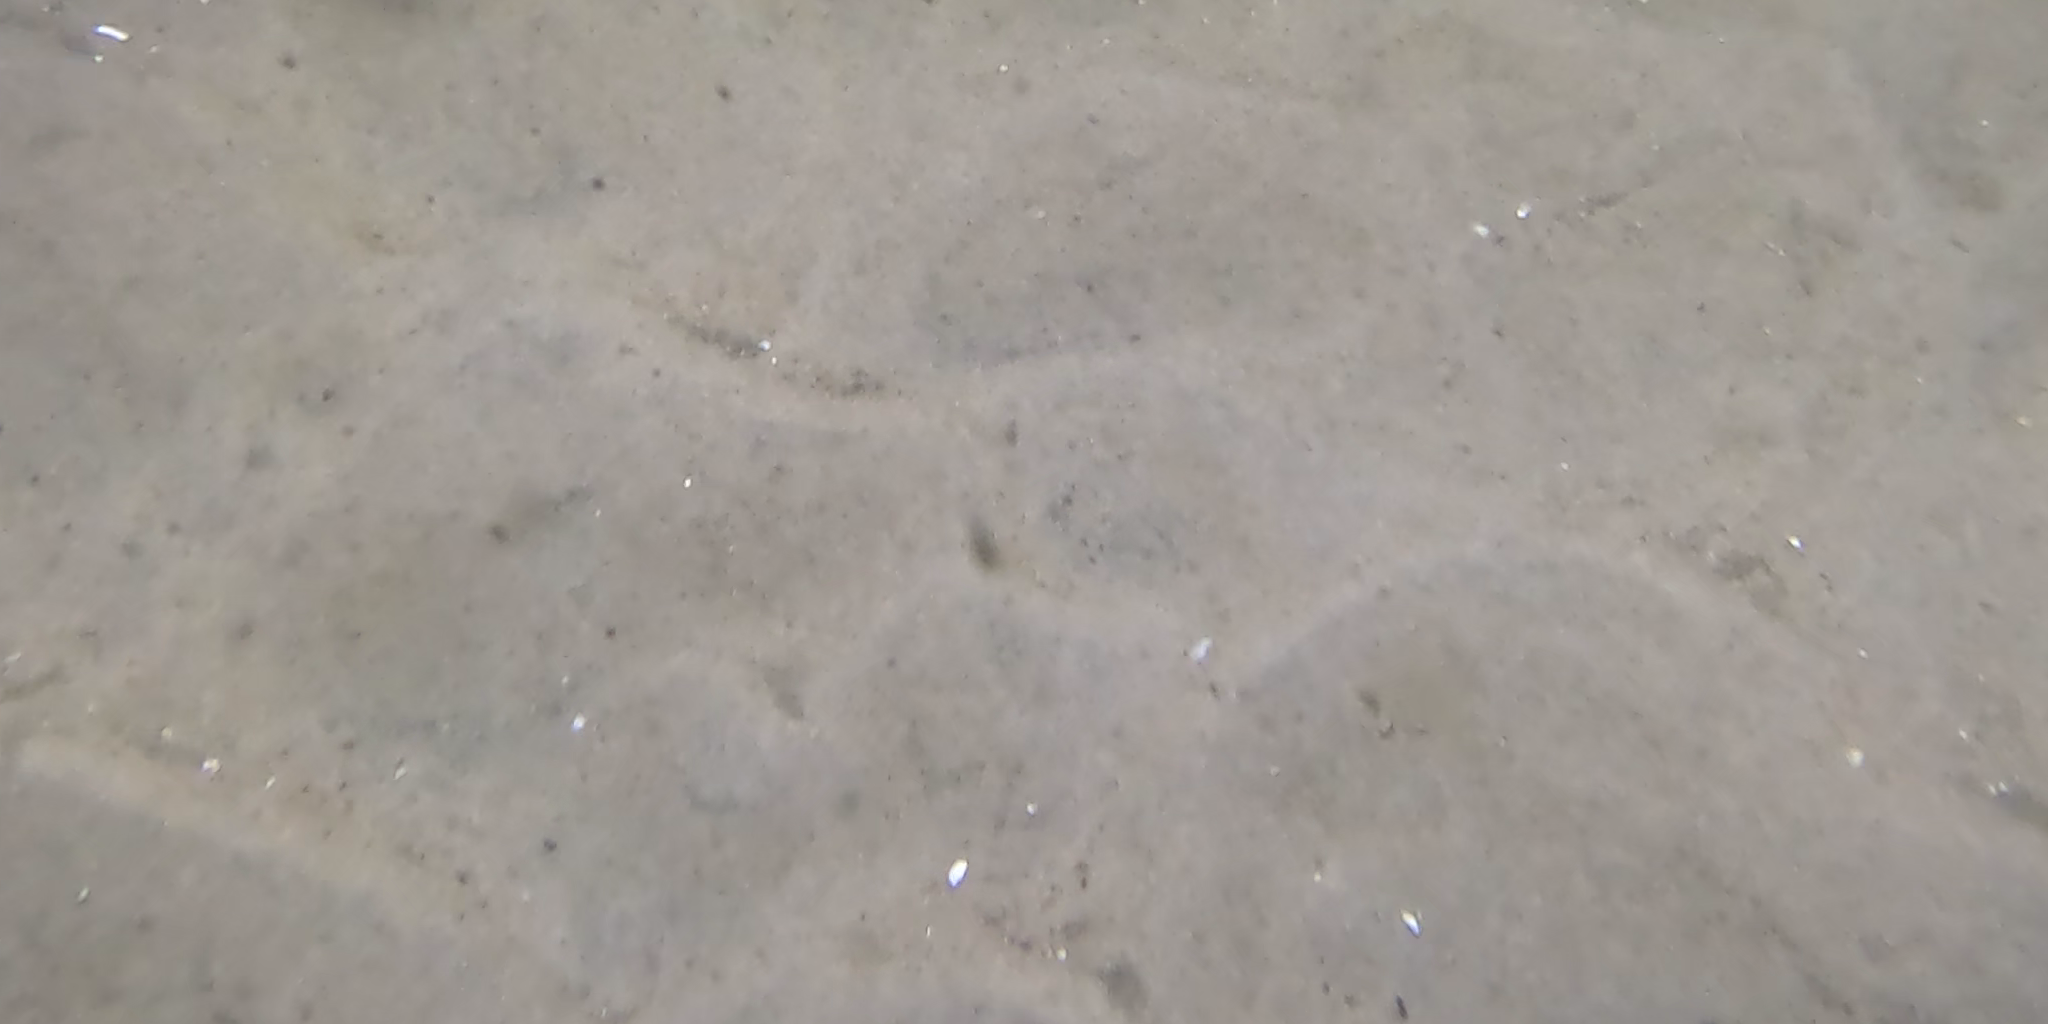
Seabed habitat: sand